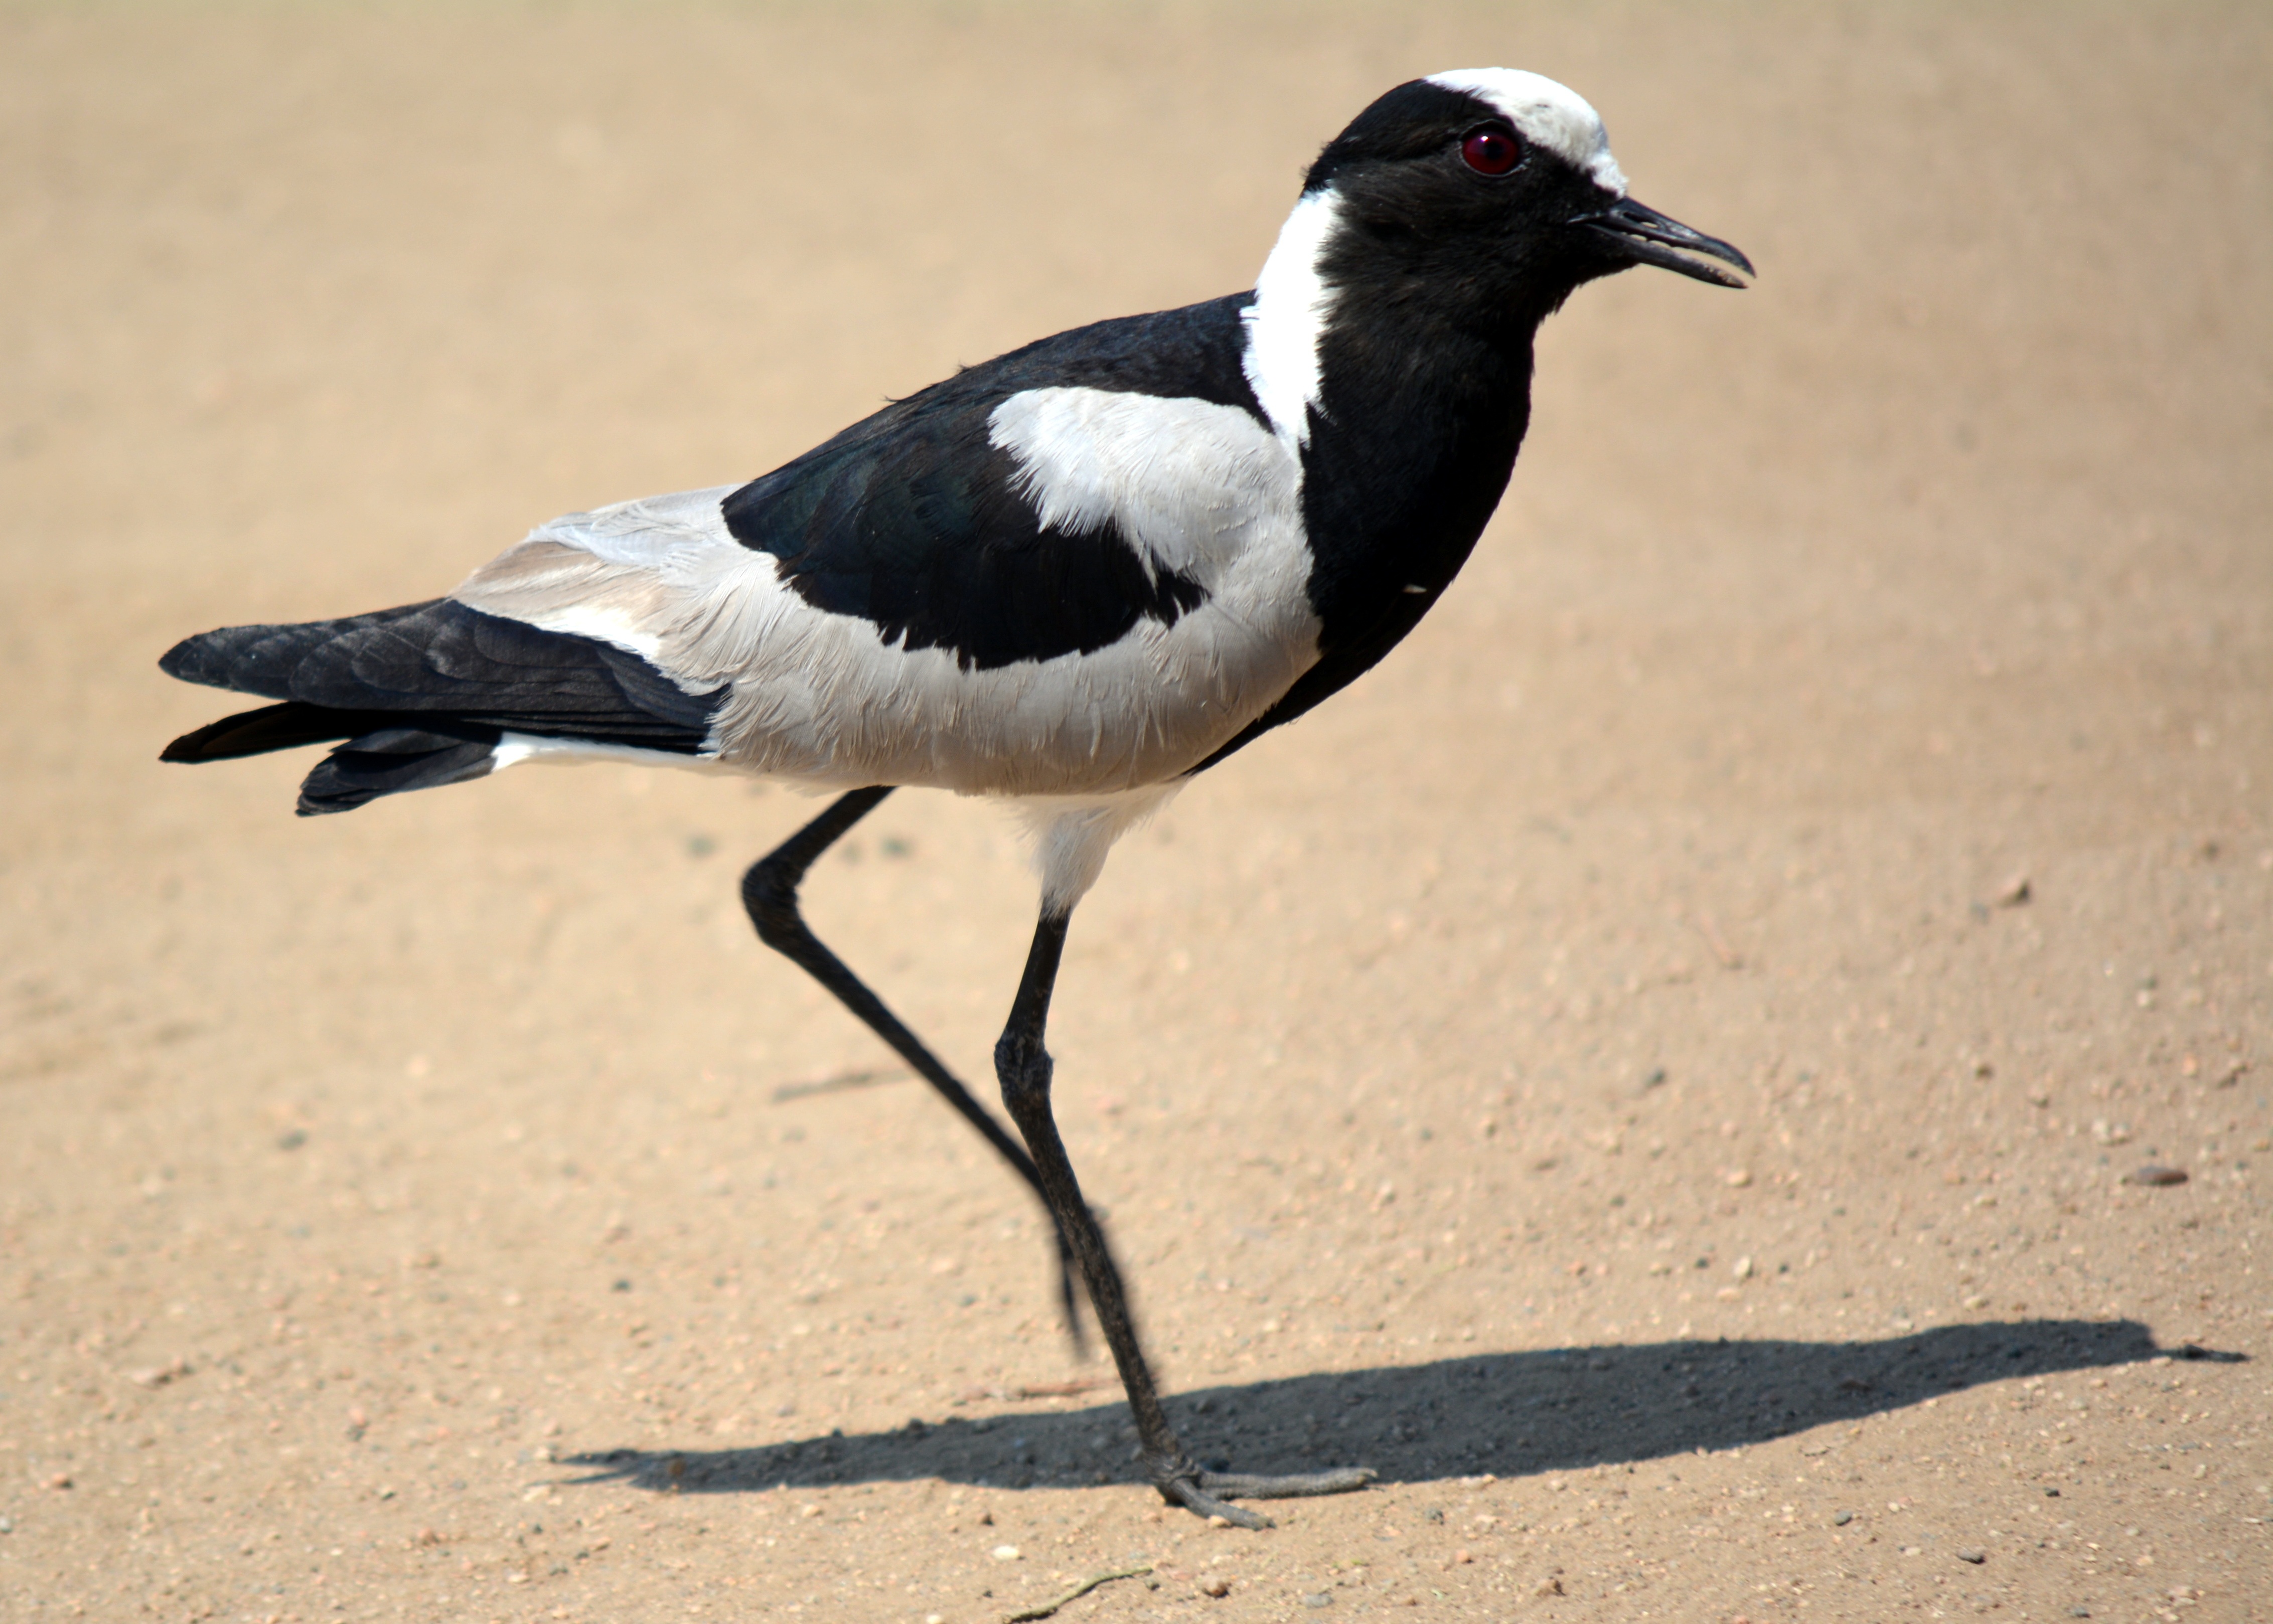
bird, wing, seabird, wildlife, beak, fauna, vertebrate, shorebird, south africa, kruger park, kievit, charadriiformes